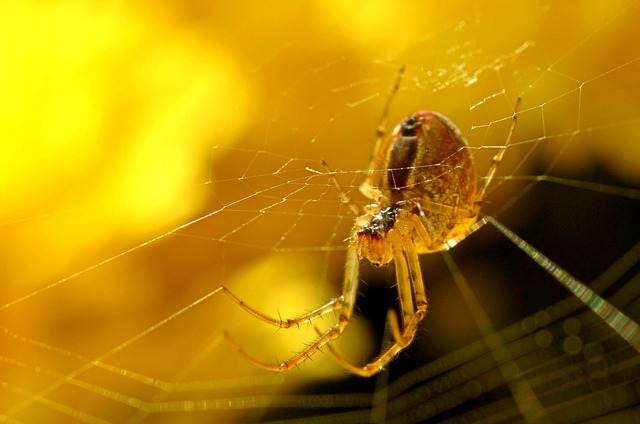
Label: ragno